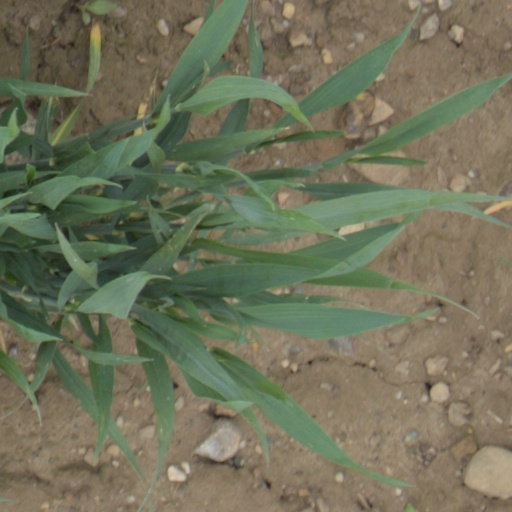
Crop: wheat